Portuguese Colonial War

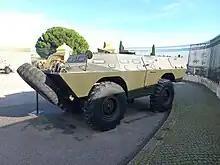
Portuguese manufactured BRAVIA Chaimite, introduced in Guinea in the late stages of the war.

In Guinea, the success of PAIGC guerrilla operations put Portuguese armed forces on the defensive, forcing them to limit their response to defending territories and cities already held. Unlike Portugal's other African territories, successful small-unit Portuguese counterinsurgency tactics were slow to evolve in Guinea. Defensive operations, where soldiers were dispersed in small numbers to guard critical buildings, farms, or infrastructure were particularly devastating to the regular Portuguese infantry, who became vulnerable to guerrilla attacks outside of populated areas by the forces of the PAIGC. They were also demoralized by the steady growth of PAIGC liberation sympathizers and recruits among the rural population. In a relatively short time, the PAIGC had succeeded in reducing Portuguese military and administrative control of the territory to a relatively small area of Guinea. The scale of this success can be seen in the fact that native Guineans in the 'liberated territories' ceased payment of debts to Portuguese landowners and the payment of taxes to the colonial administration. The branch stores of the "Companhia União Fabril" (CUF), "Mario Lima Whanon", and "Manuel Pinto Brandão" companies were seized and inventoried by the PAIGC in the areas they controlled, while the use of Portuguese currency in the areas under guerrilla control was banned. In order to maintain the economy in the liberated territories, the PAIGC established its own administrative and governmental bureaucracy at an early stage, which organized agricultural production, educated PAIGC farmworkers on how to protect crops from destruction from aerial attack by the Portuguese Air Force, and opened "armazens do povo" (people's stores) to supply urgently needed tools and supplies in exchange for agricultural produce.